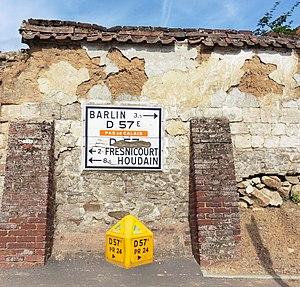
Borne Michelin à Verdrel hameau de la commune de Fresnicourt-le-Dolmen dans le Pas-de-Calais Nord-Pas-de-Calais.- France.
Fresnicourt-le-Dolmen est une commune française située dans le département du Pas-de-Calais en région Hauts-de-France.